Yeovilton

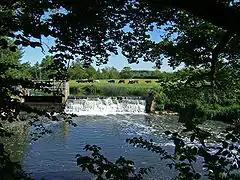
Weir on the River Yeo at Yeovilton

The town lies on the north bank of the River Yeo, from which it gets its name, opposite Limington.